Lady Mary Fane

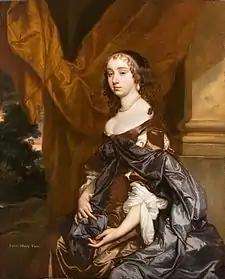
Lady Mary, Mrs Francis Palmes by Sir Peter Lely.

Lady Mary Fane (1639–1681) was the daughter of Mildmay Fane, 2nd Earl of Westmorland, who succeeded to the title in 1628 and died in 1666, and his second wife, Mary, daughter of Horace Vere, 1st Baron Vere of Tilbury, and widow of Sir Roger Townshend.